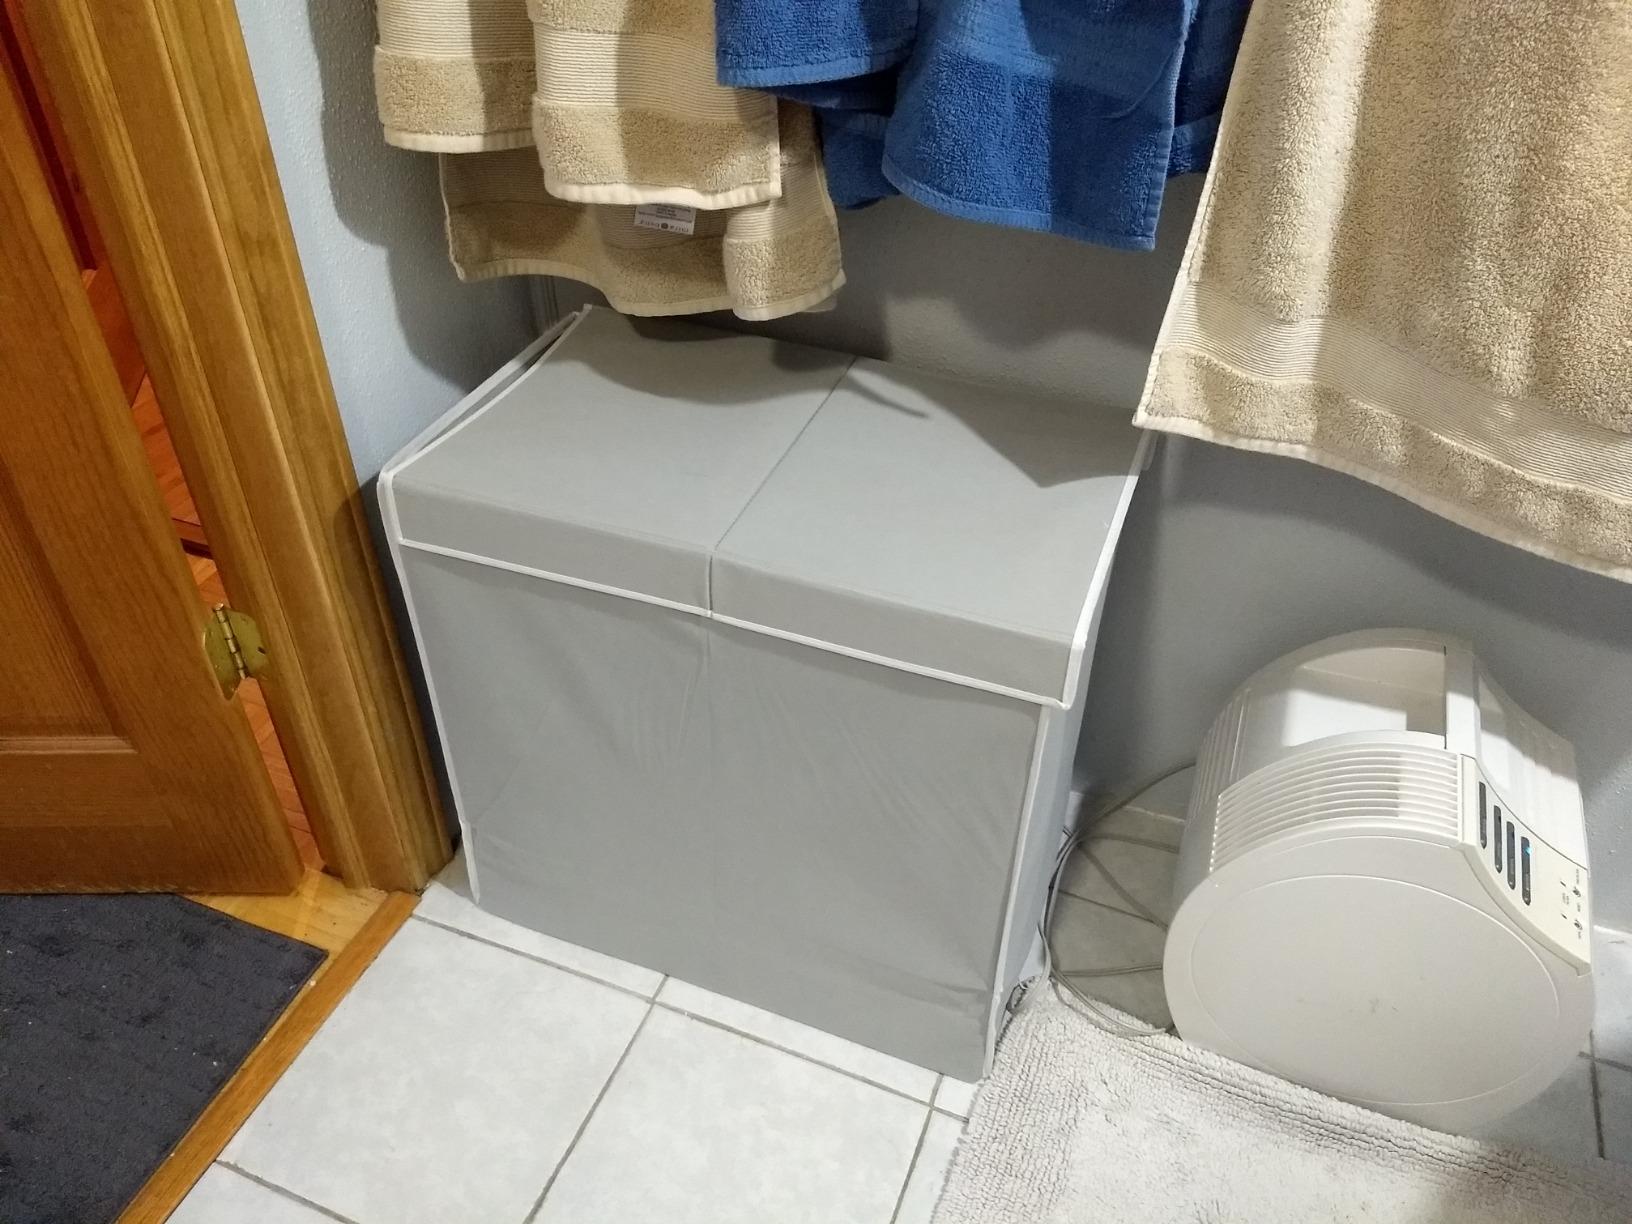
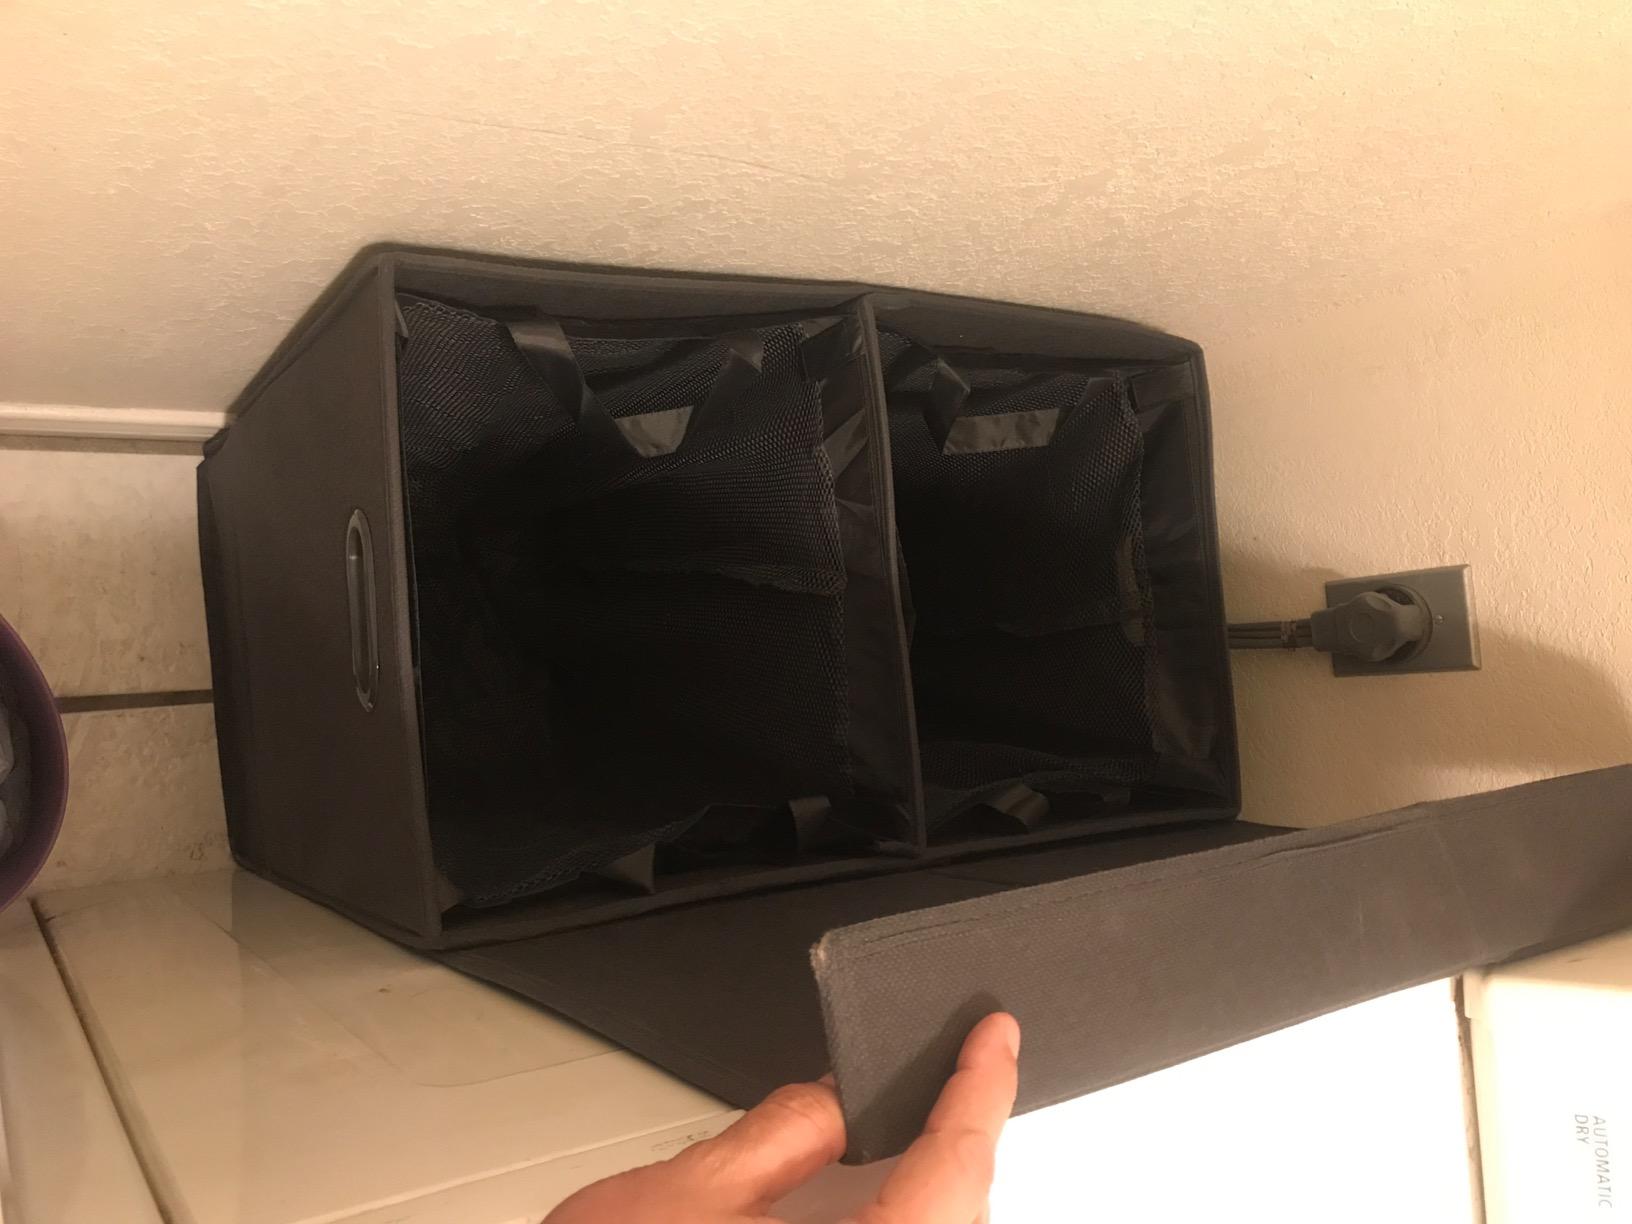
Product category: items_hamper
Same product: no